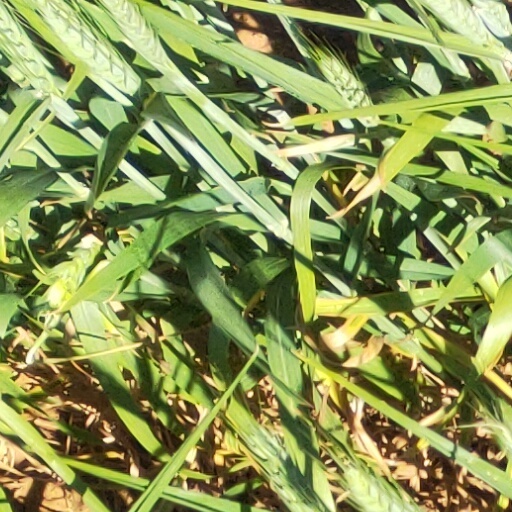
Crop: wheat